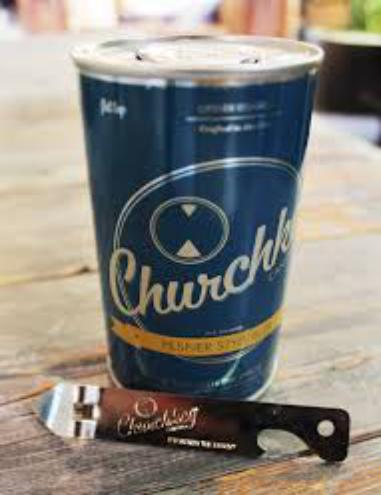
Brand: Churchkey Can
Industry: Clothes